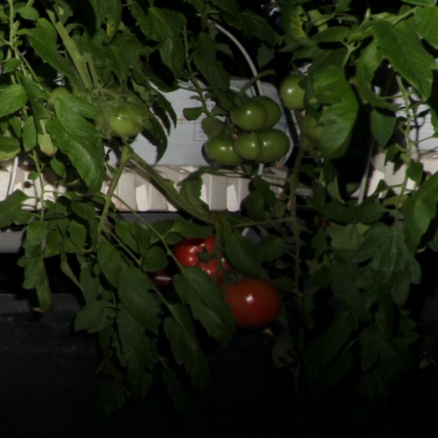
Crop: tomato